Ground effect (cars)

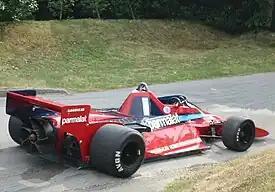
Brabham-Alfa's BT46B used a large fan to reduce underbody air pressure.

In 1977 Rudd and Wright, now at Lotus, developed the Lotus 78 'wing car', based on a concept from Lotus owner and designer Colin Chapman. Its sidepods, bulky constructions between front and rear wheels, were shaped as inverted aerofoils and sealed with flexible "skirts" to the ground. The design of the radiators, embedded into the sidepods, was partly based on that of the de Havilland Mosquito aircraft. The team won five races that year, and two in 1978 while they developed the much improved Lotus 79. The most notable contender in 1978 was the Brabham-Alfa Romeo BT46B Fancar, designed by Gordon Murray. Its fan, spinning on a horizontal, longitudinal axis at the back of the car, took its power from the main gearbox. The car avoided the sporting ban by claims that the fan's main purpose was for engine cooling, as less than 50% of the airflow was used to create a depression under the car. It raced just once, with Niki Lauda winning at the 1978 Swedish Grand Prix. The car's advantage was proven after the track became oily. While other cars had to slow, Lauda was able to accelerate over the oil due to the tremendous downforce which rose with engine speed. The car was also observed to squat when the engine was revved at a standstill. Brabham's owner, Bernie Ecclestone, who had recently become president of the Formula One Constructors Association, reached an agreement with other teams to withdraw the car after three races. However the Fédération Internationale de l'Automobile (FIA), governing body of Formula One and many other motorsport series, decided to ban 'fan cars' with almost immediate effect. The Lotus 79, on the other hand, went on to win six races and the world championship for Mario Andretti and gave teammate Ronnie Peterson a posthumous second place, demonstrating just how much of an advantage the cars had. In the following years other teams copied and improved on the Lotus until cornering speeds became dangerously high, resulting in several severe accidents in 1982; flat undersides became mandatory for 1983. Part of the danger of relying on ground effects to corner at high speeds is the possibility of the sudden removal of this force; if the underside of the car contacts the ground, the flow is constricted too much, resulting in almost total loss of any ground effects. If this occurs in a corner where the driver is relying on this force to stay on the track, its sudden removal can cause the car to abruptly lose most of its traction and skid off the track.